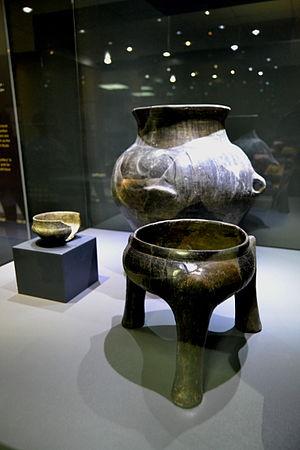
Le VIᵉ millénaire av. J.-C. a débuté le 1ᵉʳ janvier 6000 av. J.-C. et s’est achevé le 31 décembre 5001 av. J.-C. dans le calendrier julien proleptique.